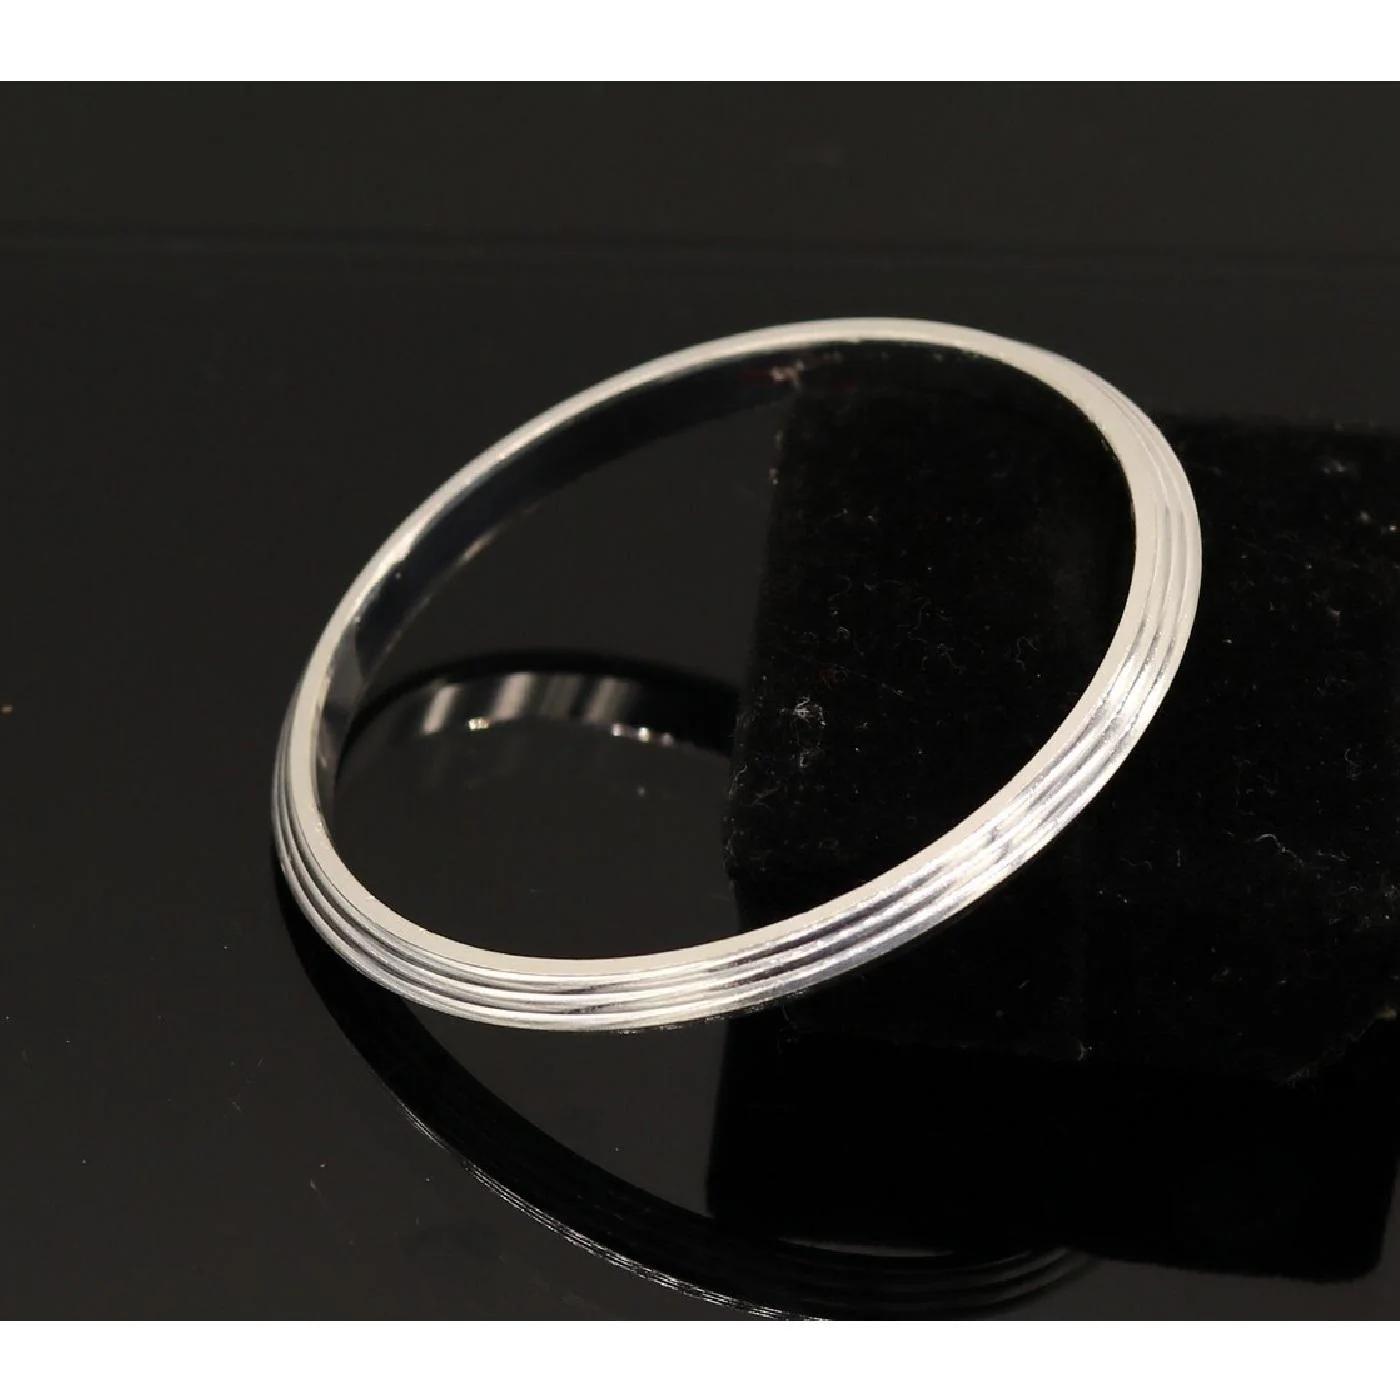
 Jaipur gemstone -Silver Kada Metal, Silver, Stainless Steel Platinum Kada for men & women
Type: Bracelets & Bangles
Brand: JAIPUR GEMSTONE
Price: Rs. 845
The silver kada is a traditional Indian bracelet that has been worn for centuries by both men and women. It is typically made of silver and is circular in shape, with no opening or clasp. The kada is often worn as a symbol of Sikhism, but it is also worn by Hindus and other religious groups.The silver kada is a traditional Indian bracelet that has been worn for centuries by both men and women. It is typically made of silver and is circular in shape, with no opening or clasp. The kada is often worn as a symbol of Sikhism, but it is also worn by Hindus and other religious groups.Wearing a silver kada is believed to have several health benefits. Silver is known for its antimicrobial properties, which can help prevent infections and boost the immune system. Additionally, wearing a silver kada is said to help regulate body temperature and improve blood circulation, which can have a positive impact on overall health.Wearing a silver kada is believed to have several health benefits. Silver is known for its antimicrobial properties, which can help prevent infections and boost the immune system. Additionally, wearing a silver kada is said to help regulate body temperature and improve blood circulation, which can have a positive impact on overall health.Therefore, it disposes of impediments as the dark vitality. Though there are many astrology benefits of wearing kada in hand, however, some astrology signs must consult with astrologers before wearing a kada. Gold suits everybody, except on the off chance that it sometimes falls short for you, you may confront misfortune.Therefore, it disposes of impediments as the dark vitality. Though there are many astrology benefits of wearing kada in hand, however, some astrology signs must consult with astrologers before wearing a kada. Gold suits everybody, except on the off chance that it sometimes falls short for you, you may confront misfortune. The silver kada is a traditional Indian bracelet that has been worn for centuries by both men and women. It is typically made of silver and is circular in shape, with no opening or clasp. The kada is often worn as a symbol of Sikhism, but it is also worn by Hindus and other religious groups. Wearing a silver kada is believed to have several health benefits. Silver is known for its antimicrobial properties, which can help prevent infections and boost the immune system. Additionally, wearing a silver kada is said to help regulate body temperature and improve blood circulation, which can have a positive impact on overall health.Therefore, it disposes of impediments as the dark vitality. Though there are many astrology benefits of wearing kada in hand, however, some astrology signs must consult with astrologers before wearing a kada. Gold suits everybody, except on the off chance that it sometimes falls short for you, you may confront misfortune.